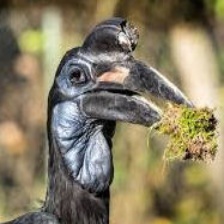
Species: ABYSSINIAN GROUND HORNBILL
Scientific name: BUCORVUS ABYSSINICUS
ImageNet parent category: hornbill